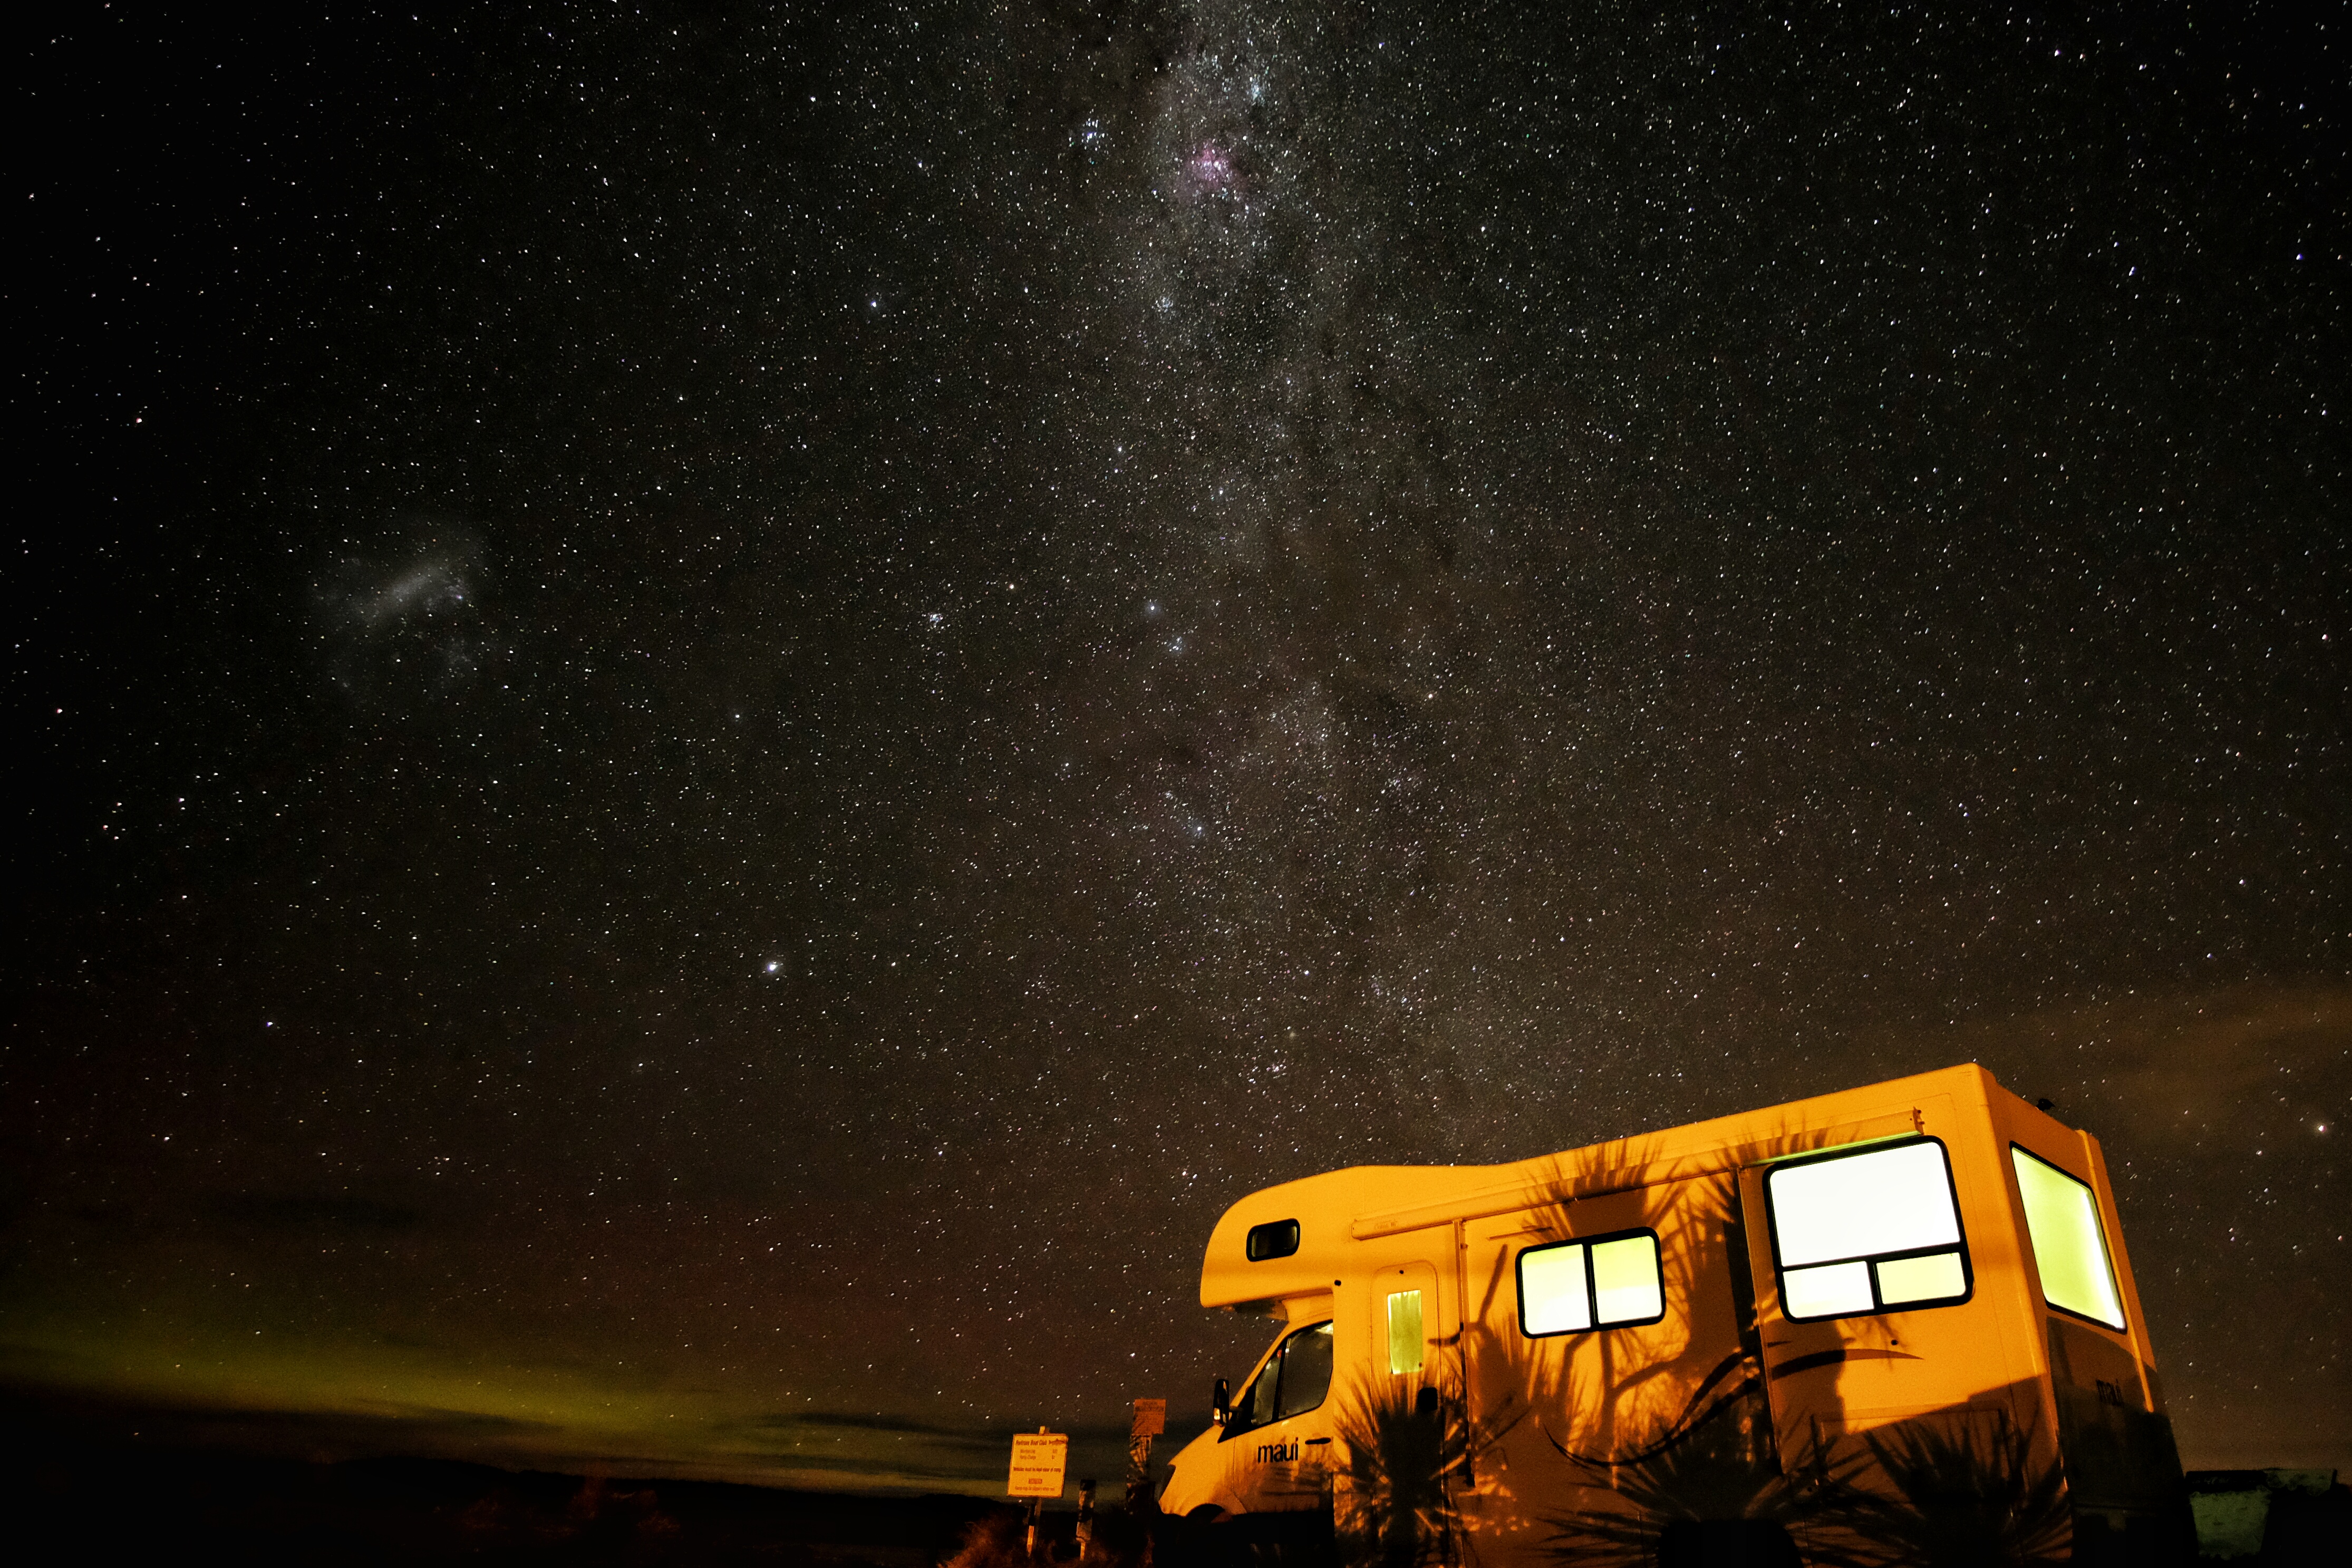
light, sky, night, star, milky way, atmosphere, dark, vehicle, constellation, space, galaxy, camping, outer space, outdoors, camper, astronomy, stars, midnight, astronomical object